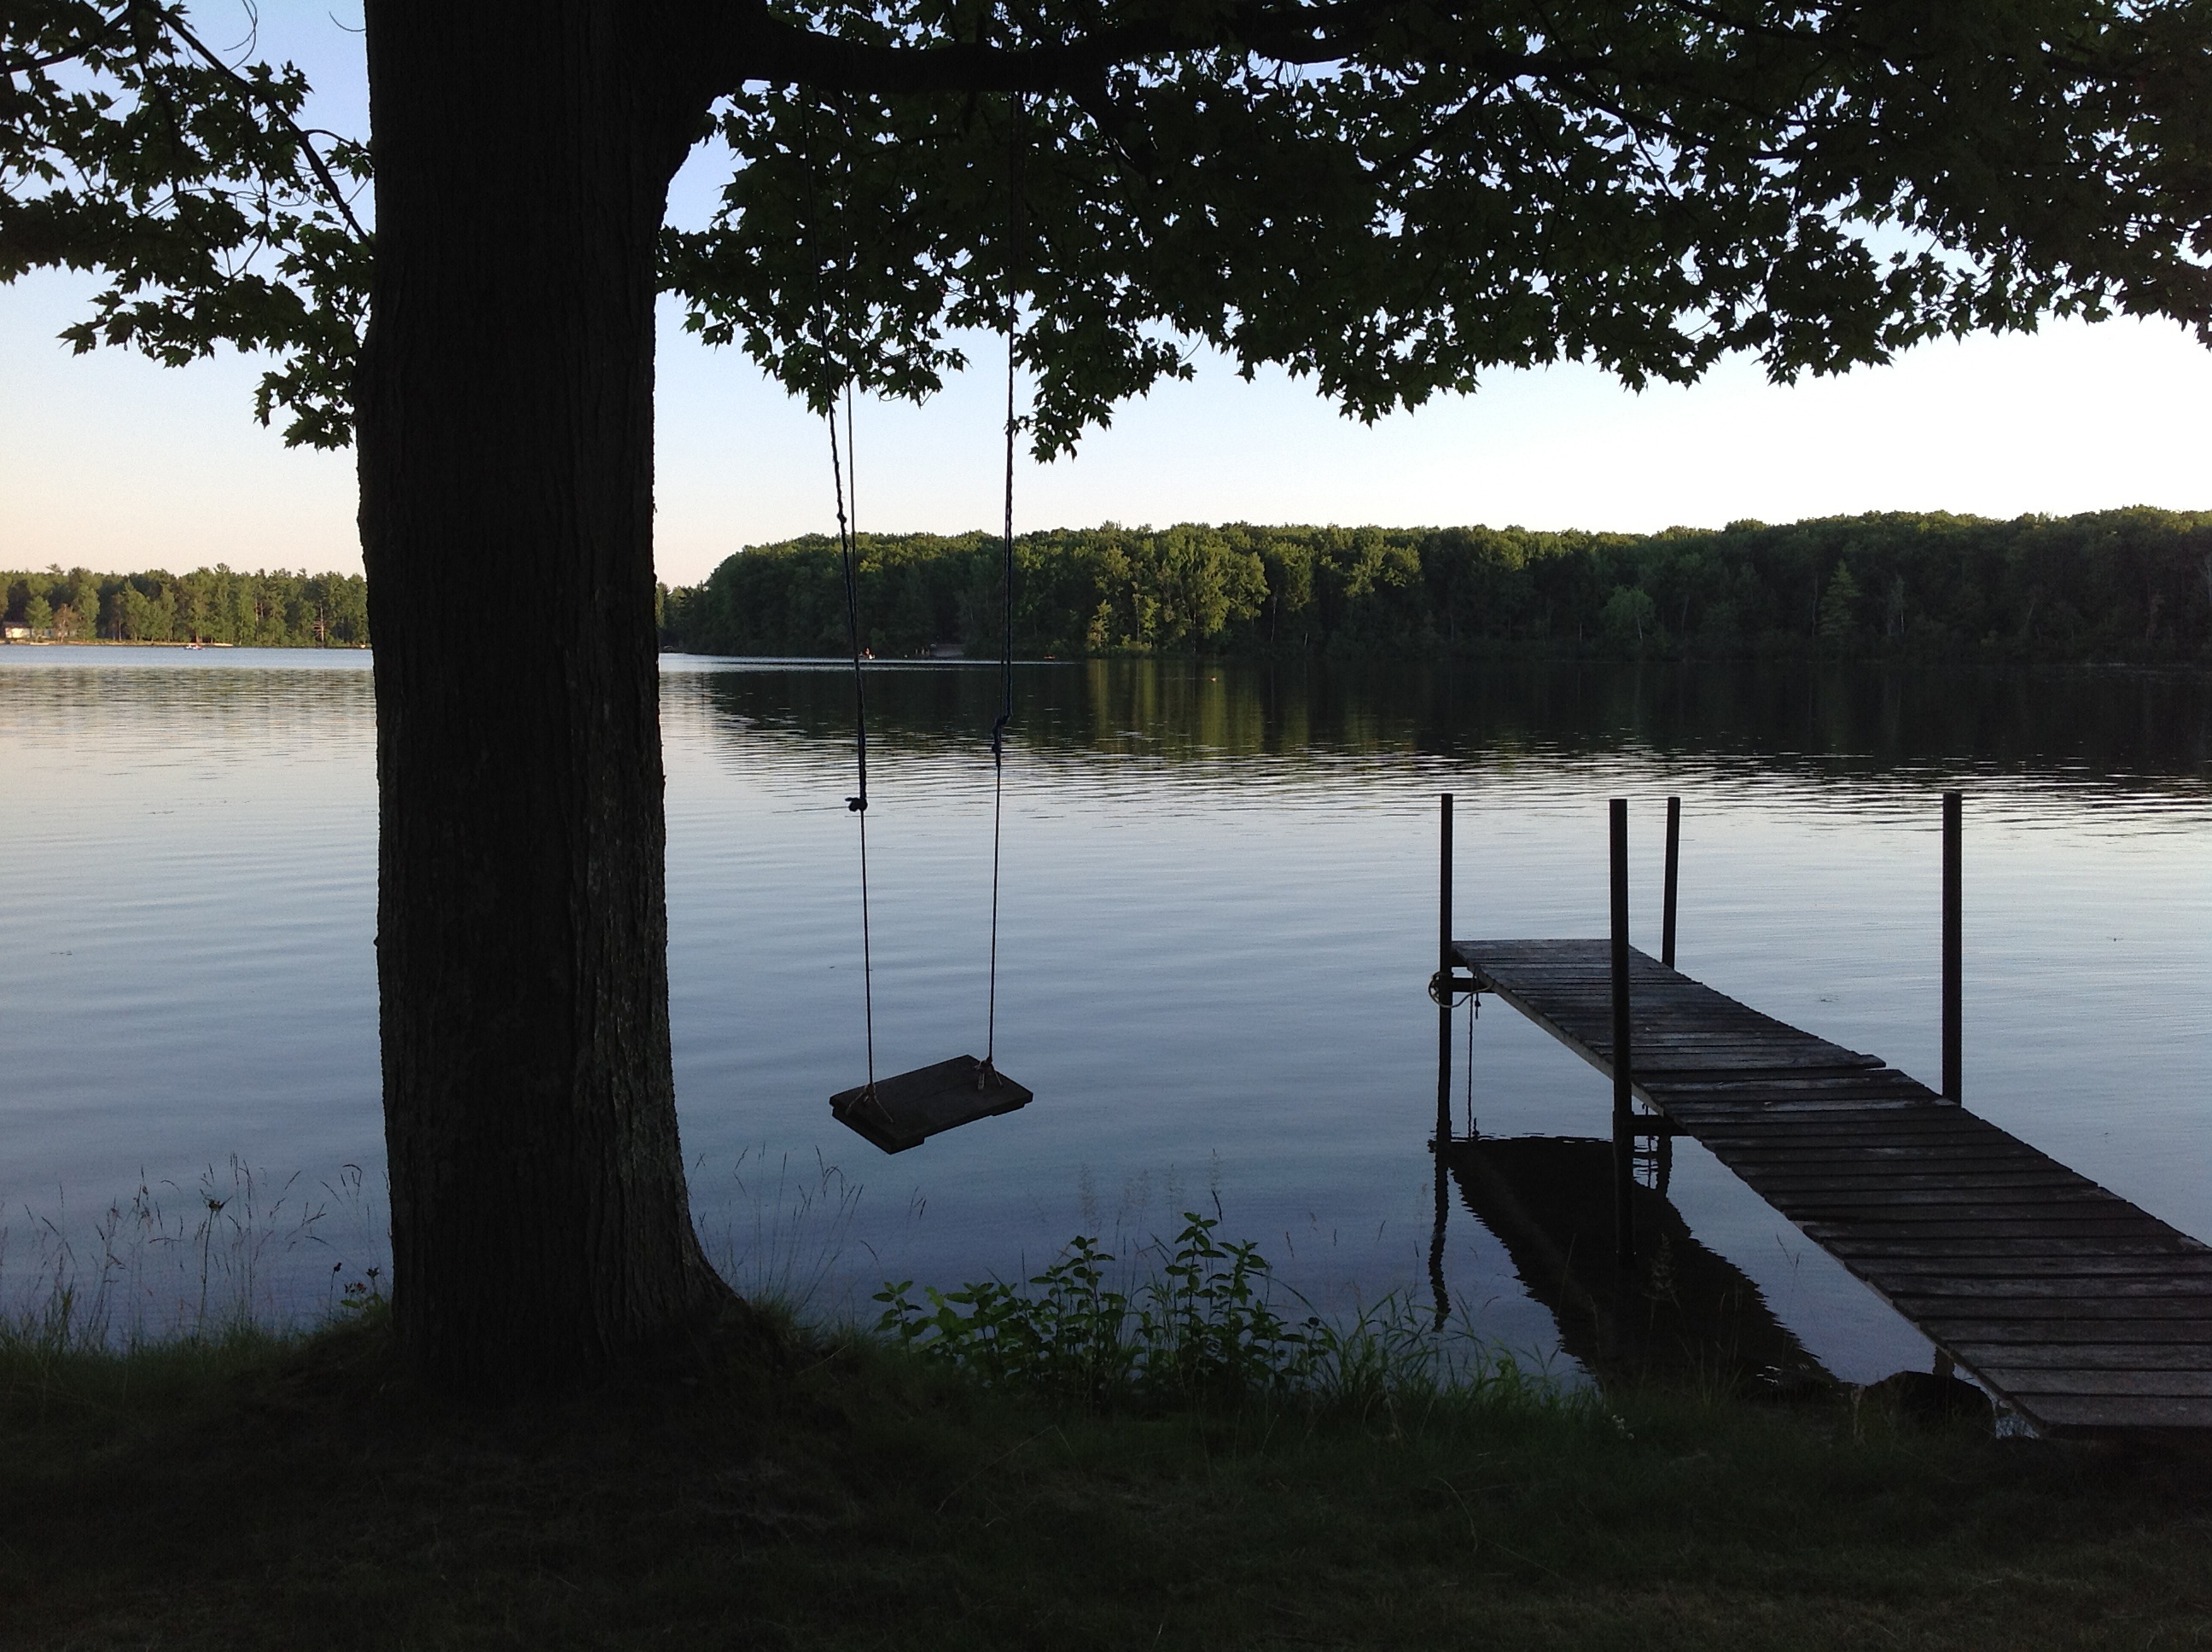
tree, water, nature, forest, dock, sky, lake, river, summer, spring, reflection, tranquil, blue, reservoir, swing, waterway, body of water, trees, michigan, loch, pure michigan